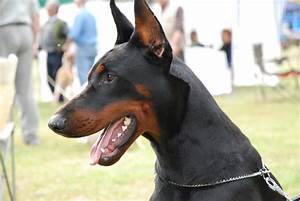
Label: cane